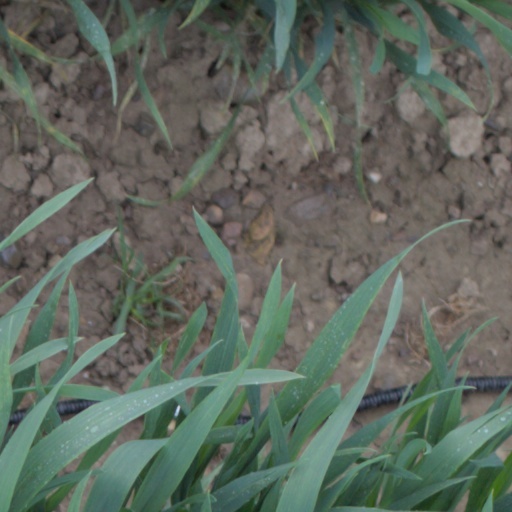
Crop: wheat